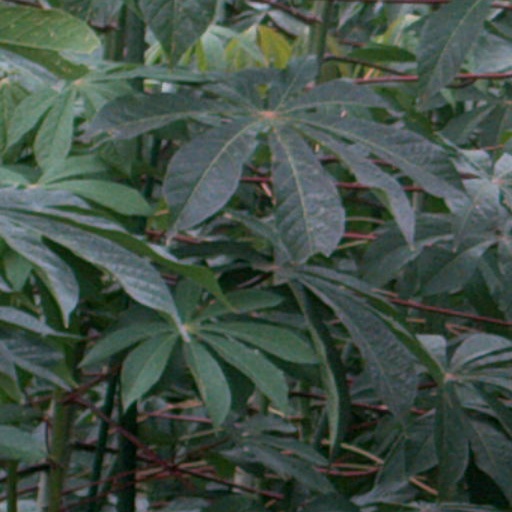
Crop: cassava